The Roaming Cowboy

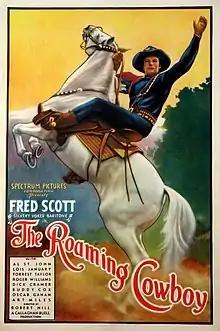
Theatrical release poster

The Roaming Cowboy is a 1937 American Western film directed by Robert F. Hill and written by Fred Myton. The film stars Fred Scott, Al St. John, Lois January, Forrest Taylor, Roger Williams, Richard Cramer, Buddy Cox and Art Miles. The film was released on January 4, 1937, by Spectrum Pictures.